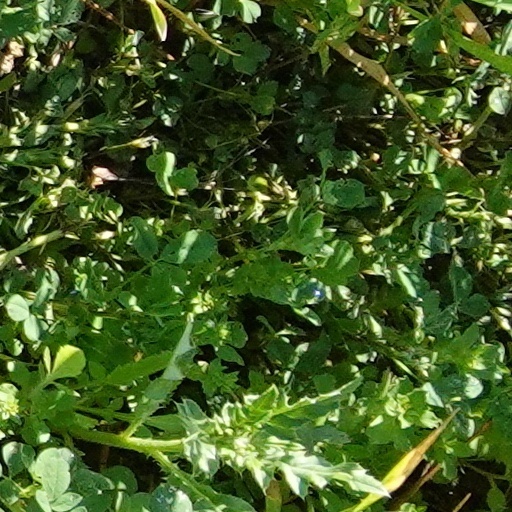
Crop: wheat